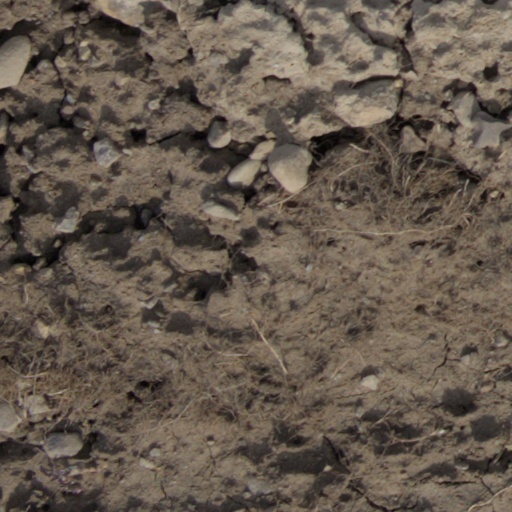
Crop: wheat